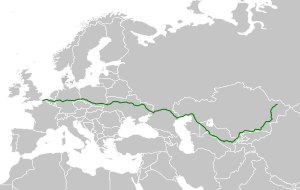
Europavej E40
E40's rute
E40 er en den længste europavej på mere end 8.000 kilometer, der begynder i Calais i Frankrig og ender i Ridder i Kasakhstan.